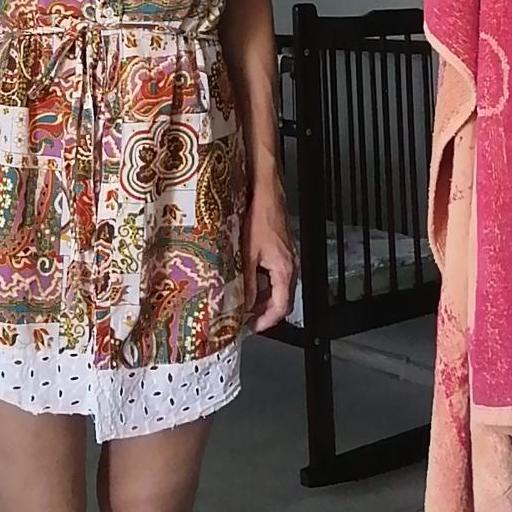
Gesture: no_gesture